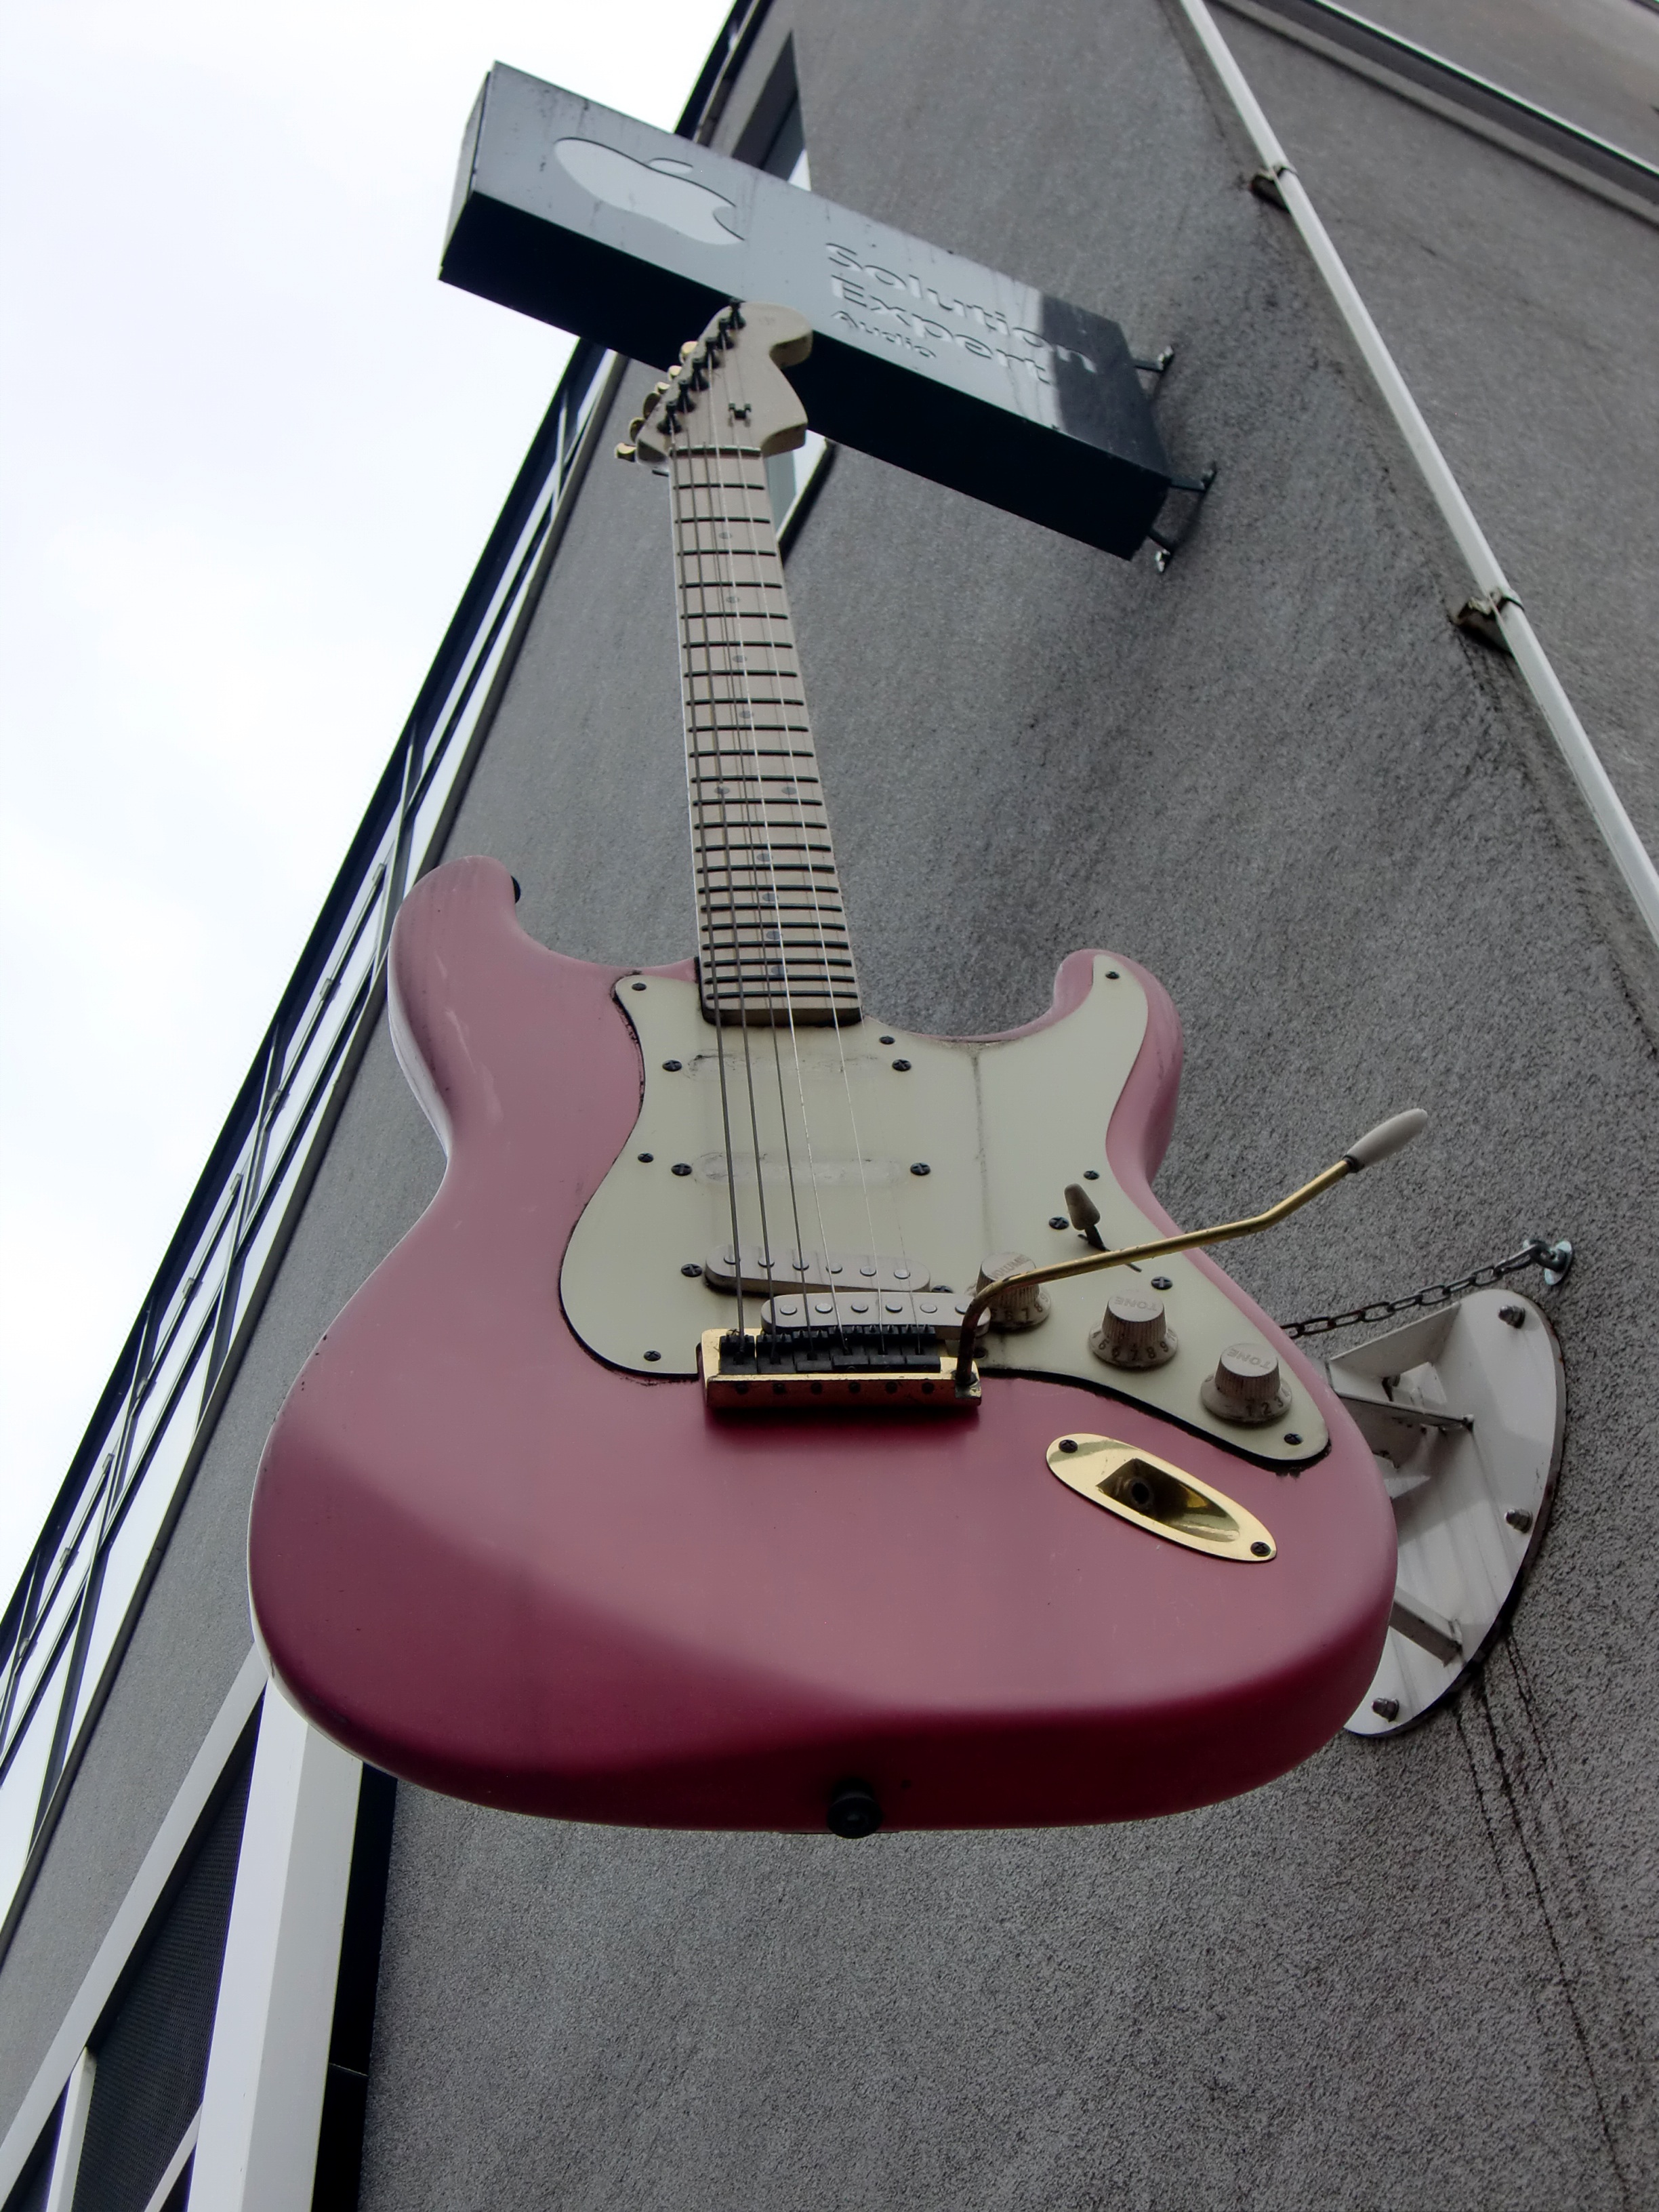
rock, music, guitar, acoustic guitar, instrument, electric guitar, musical instrument, strings, bass guitar, rock music, electrically, string instrument, bowed string instrument, plucked string instruments